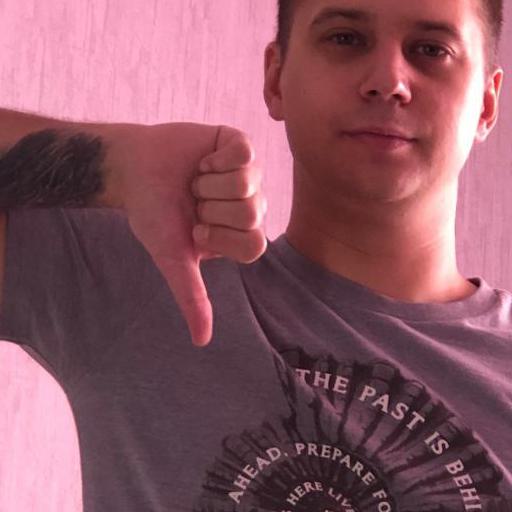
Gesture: dislike